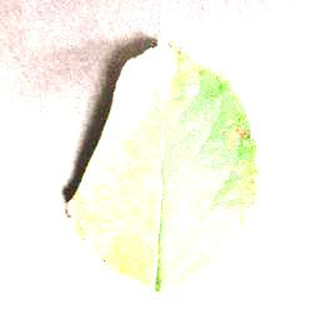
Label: apple_cedar_apple_rust